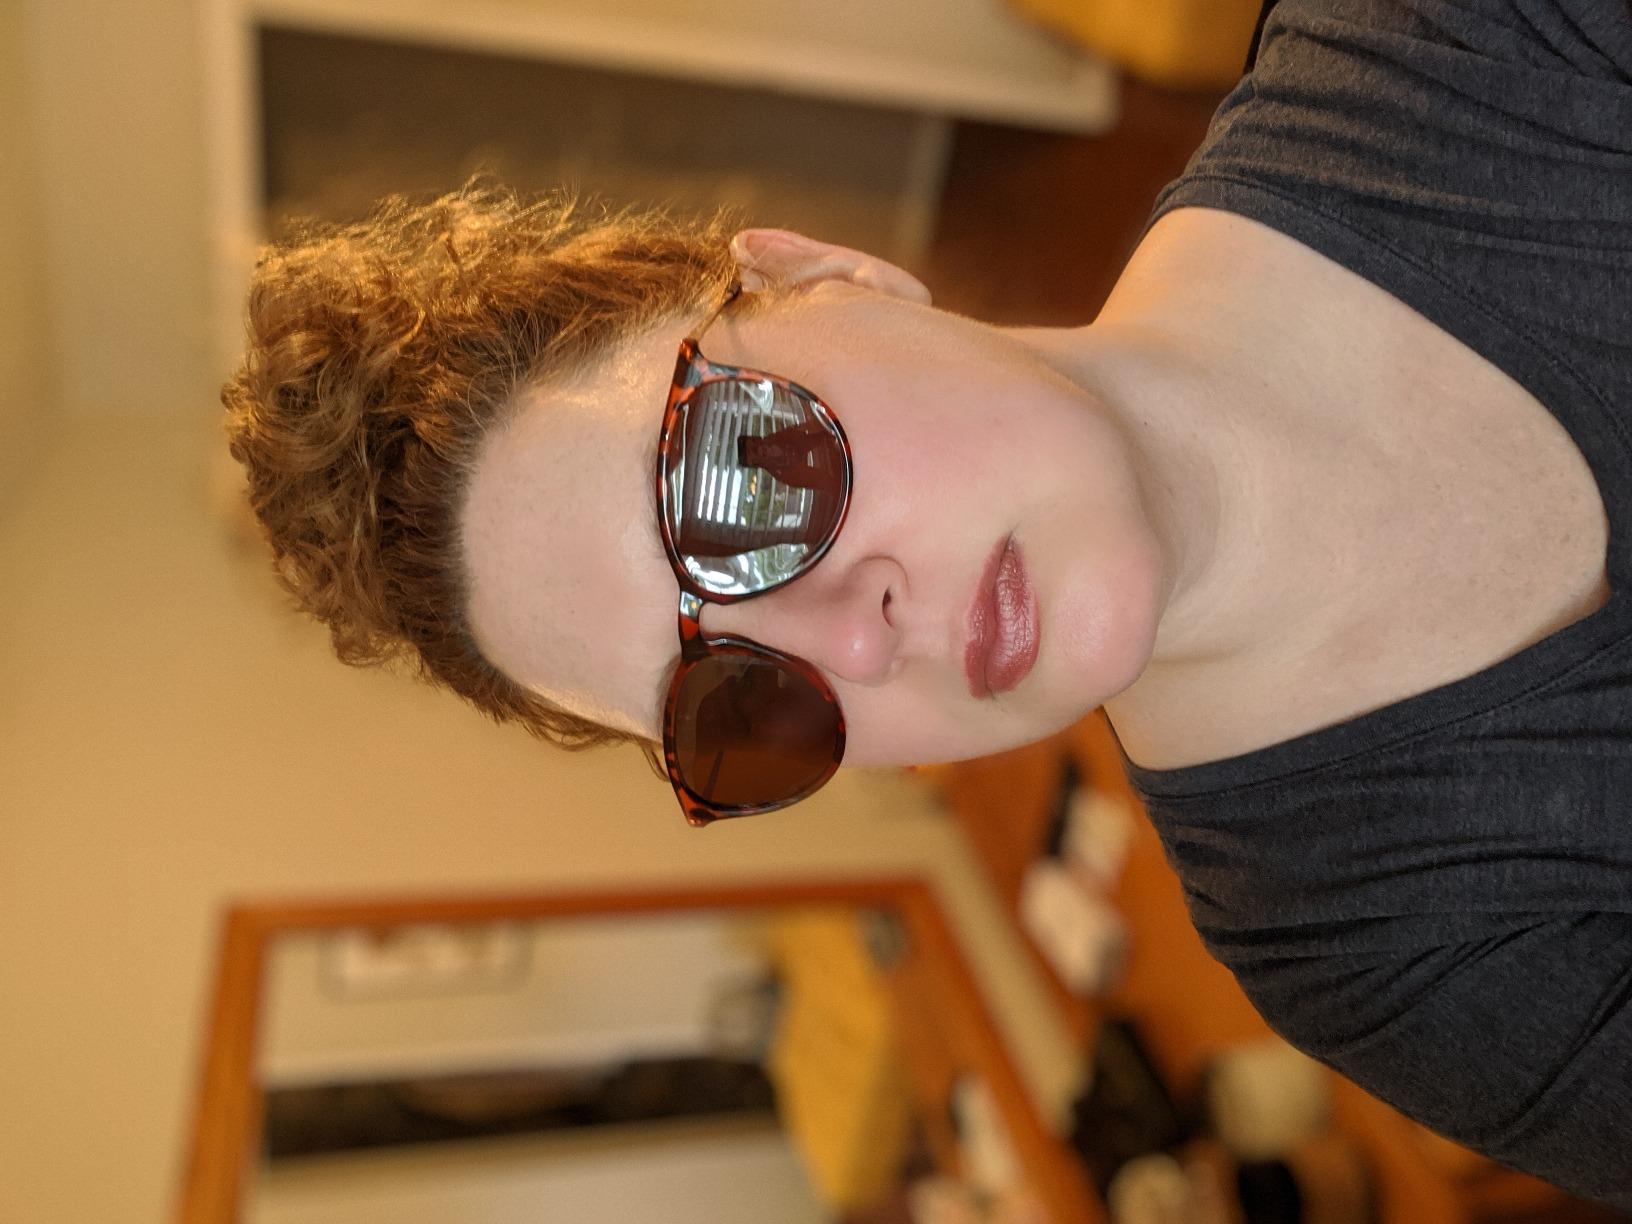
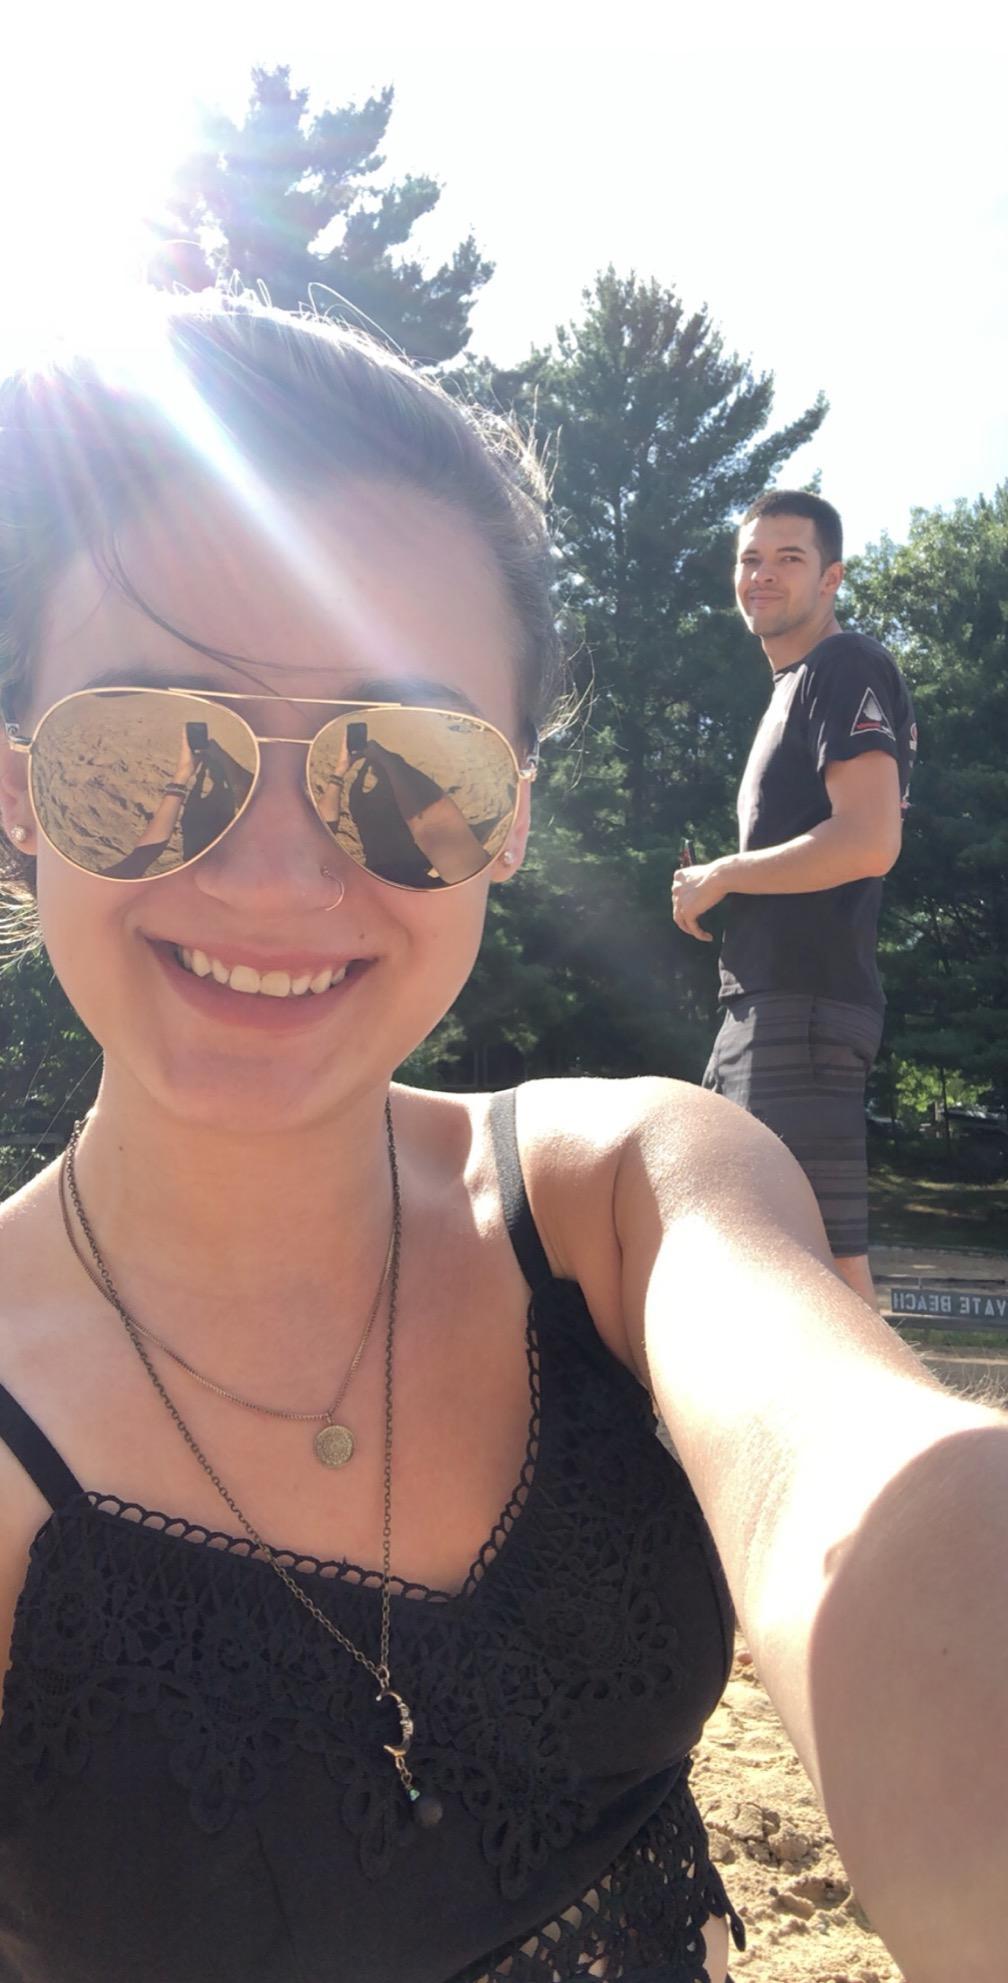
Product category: accessories_sunglasses
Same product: no